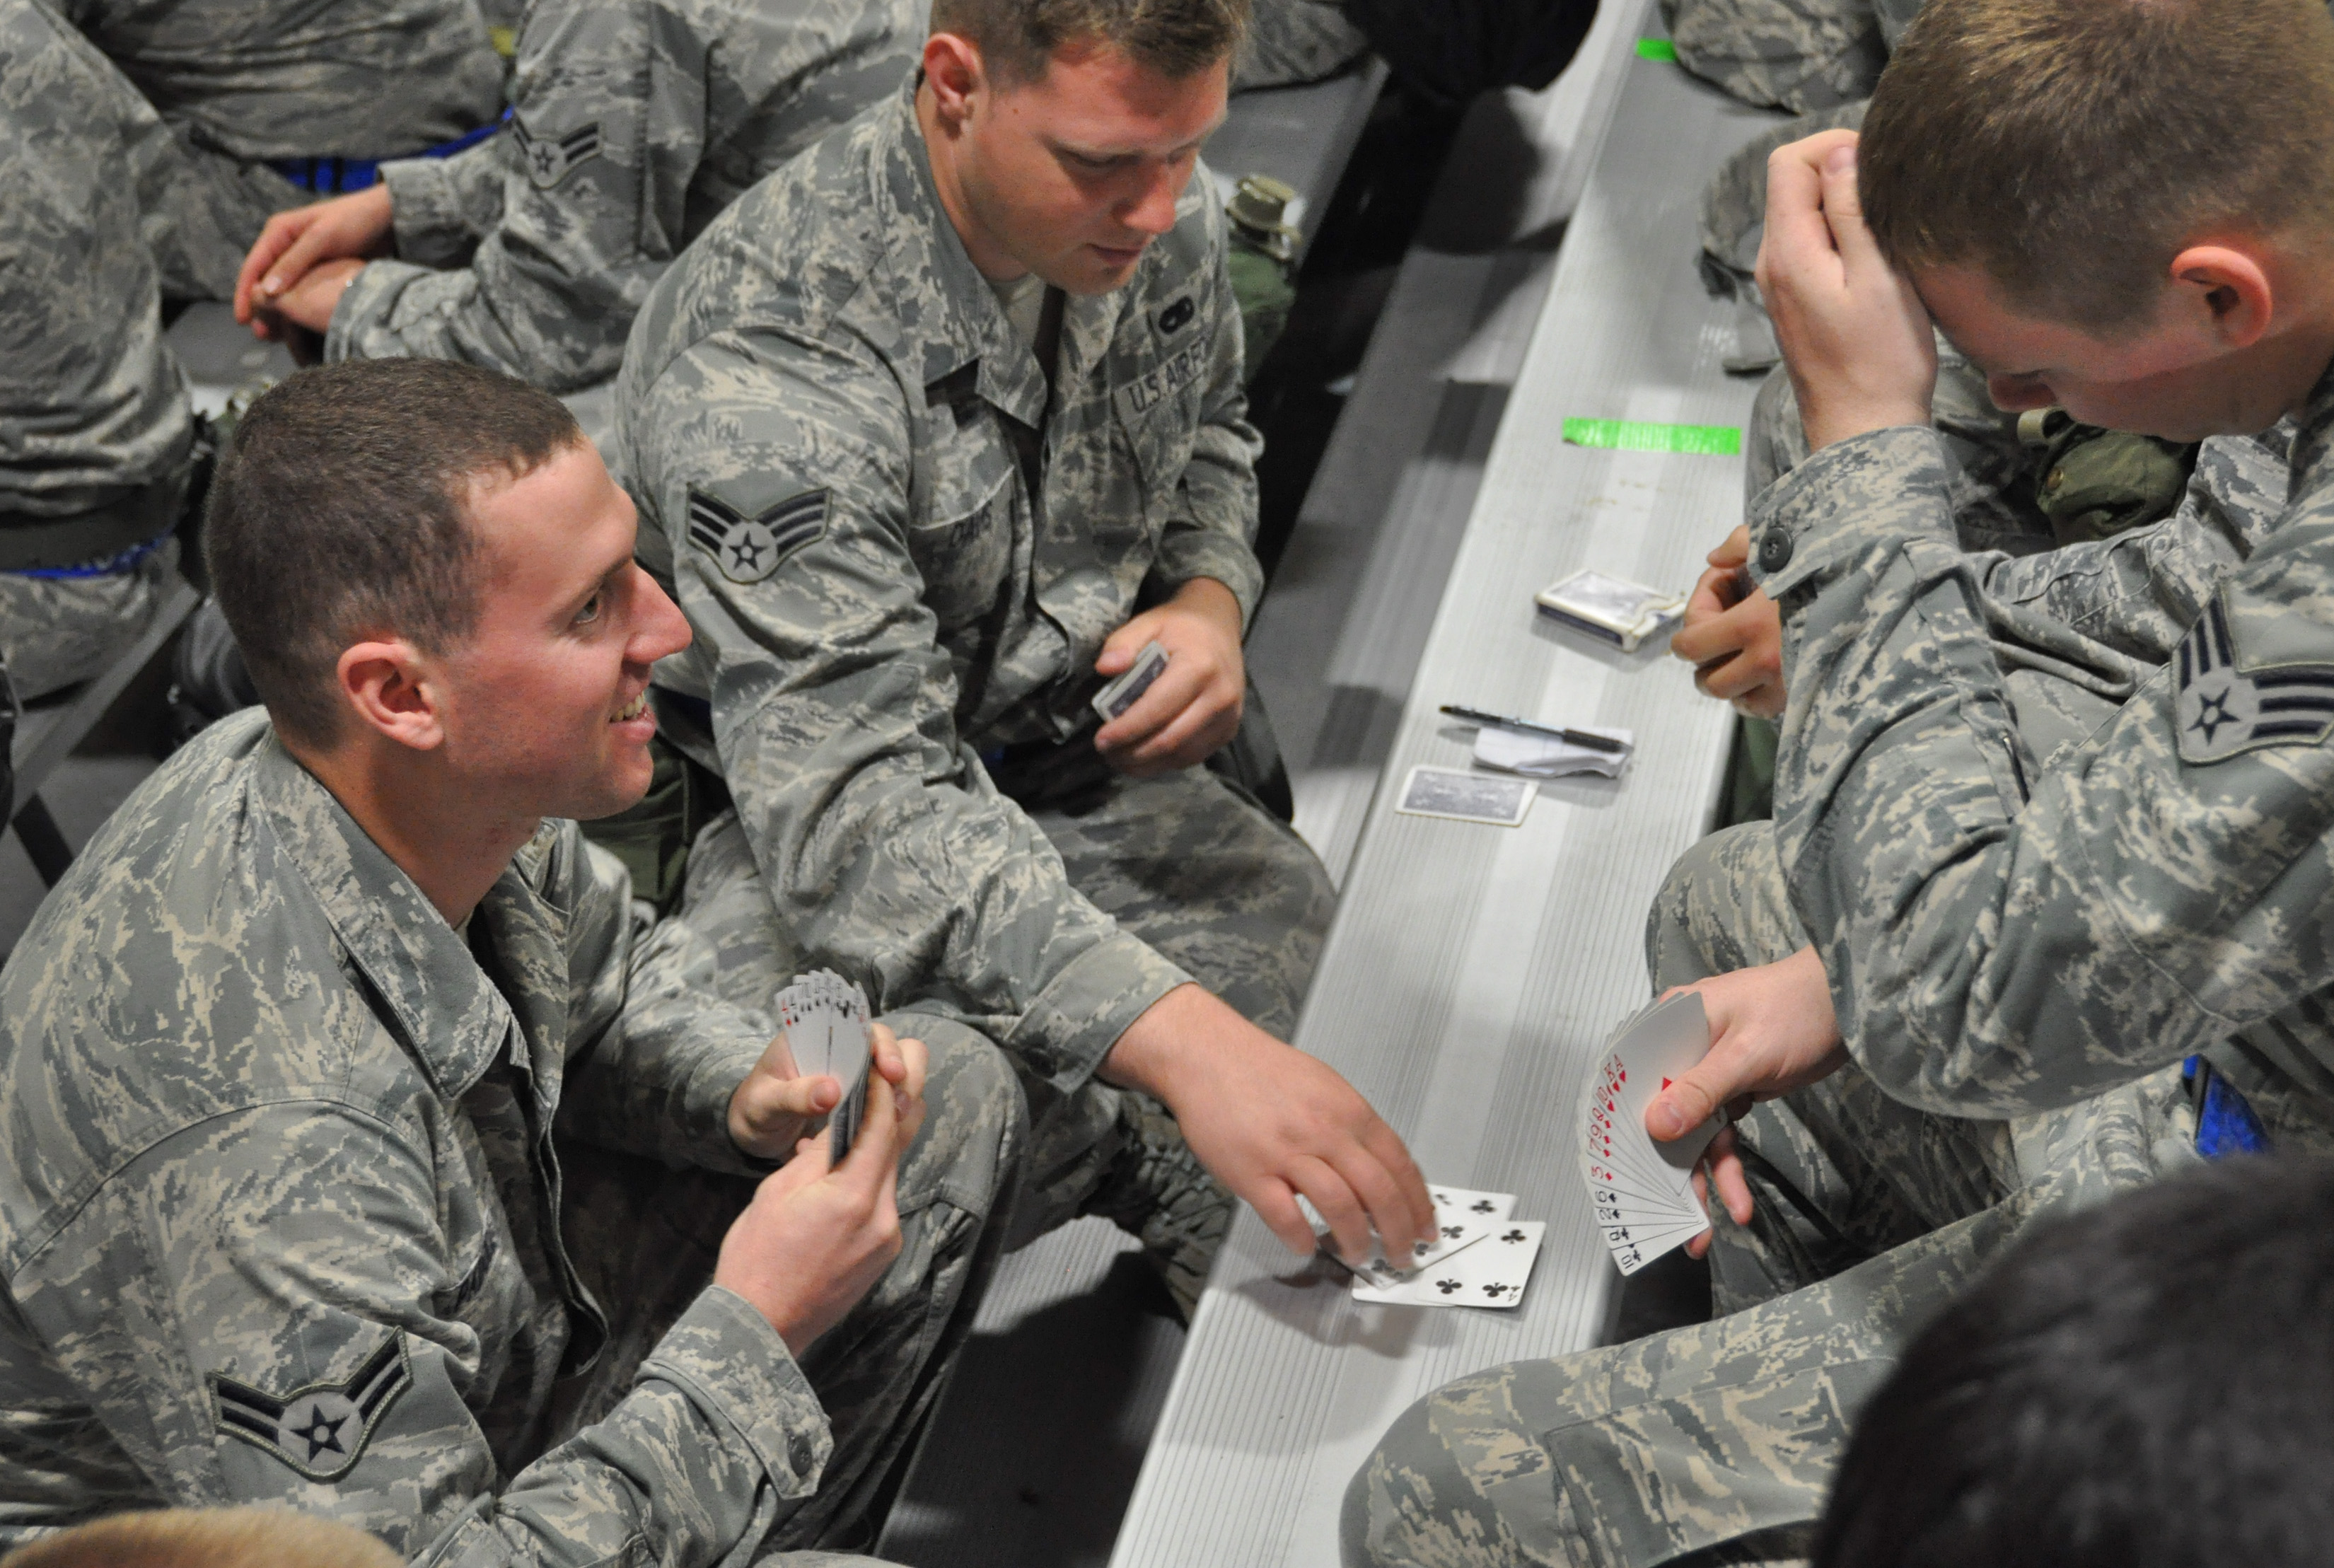
person, military, soldier, army, troop, staff, military police, military officer, military person